Transportation in New York (state)

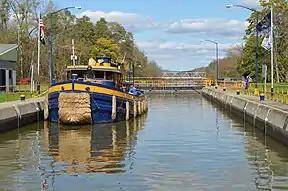

Early transportation in the State of New York was primarily by rivers and canals. Today, the canals are primarily used for recreation.